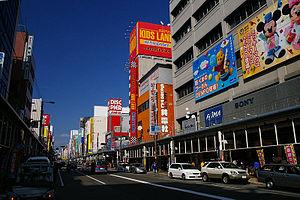
Nipponbashi est un quartier commercial de l'arrondissement Naniwa, à Osaka, au Japon. Le quartier s’étend autour de l'avenue Sakaisuji, depuis la sortie Ebisu-chō de l'autoroute Hanshin au sud, jusqu'à Nansan-dōri au nord. Connu familièrement comme "Den-Den Town," Nipponbashi est réputé pour ses nombreuses boutiques de meubles, d'outils, et de produits « otaku » en électronique, animation, manga et objets de collection. Nipponbashi est souvent comparé à Akihabara à Tokyo.